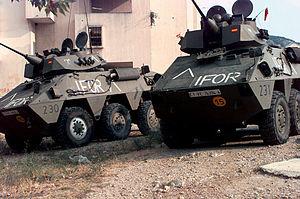
Mostar est une ville de Bosnie-Herzégovine située dans le canton d'Herzégovine-Neretva et dans la fédération de Bosnie-et-Herzégovine. Selon les premiers résultats du recensement bosnien de 2013, la ville intra muros compte 65 286 habitants et sa zone métropolitaine, appelée Grad Mostar, 113 169.
Le Vehículo de Exploración de Caballería, est un véhicule blindé de combat d'infanterie à six roues fabriqué en Espagne par Santa Bárbara Sistemas dérivé du blindé moyen sur roues. Il a un équivalent autrichien, le Pandur.